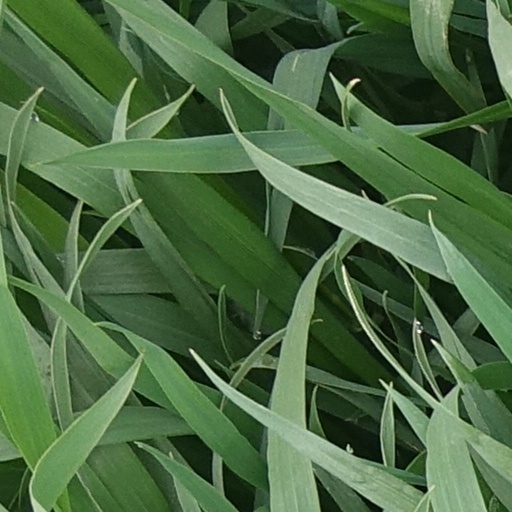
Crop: wheat